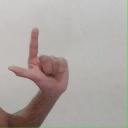
अक्षर: ल